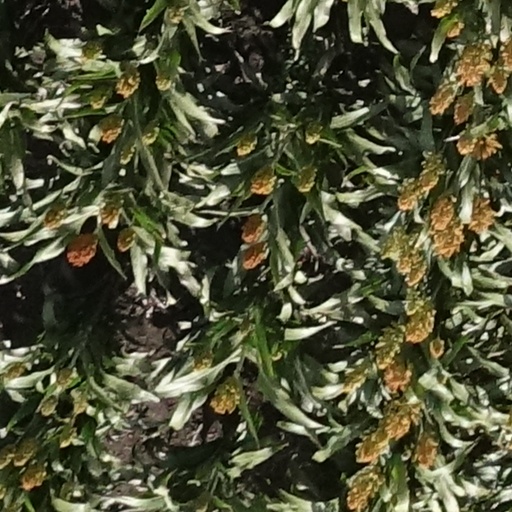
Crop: sorghum